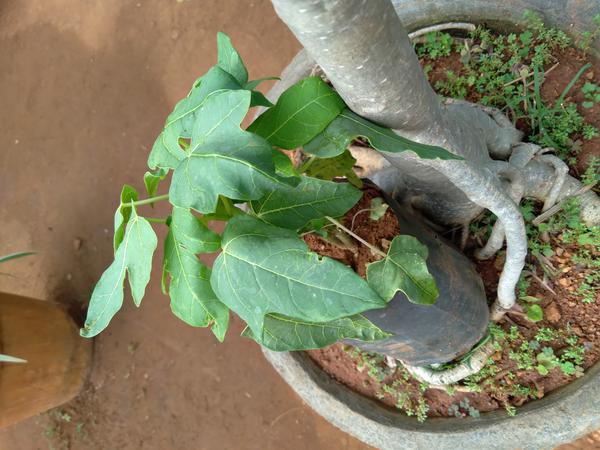
Plant: Pappaya